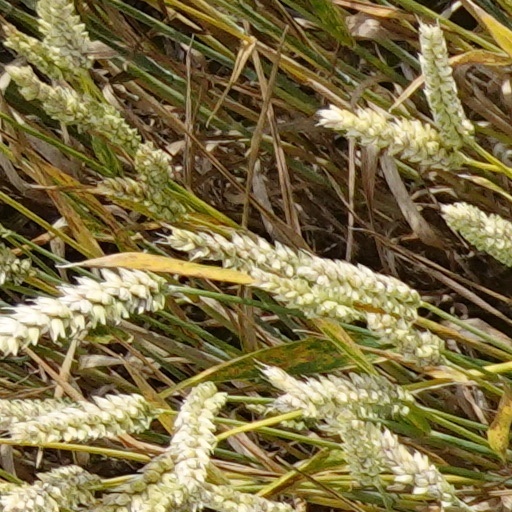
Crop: wheat